Northboro Park Historic District

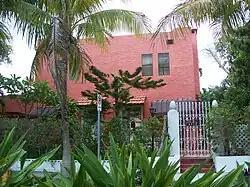

The Northboro Park Historic District is a U.S. historic district (designated as such on February 20, 2007) located in West Palm Beach, Florida. The district is bounded by 40th N, Flagler Drive, 36th Street and Broadway.